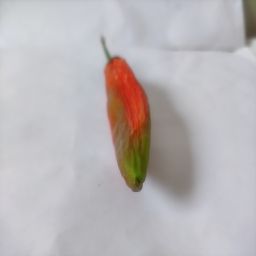
Crop: New Mexico Green Chile
Quality: Old